Summit County, Ohio

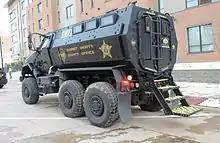
SWAT vehicle of the Summit County Sheriff's Office

Summit County has an 11-member council. Three members are elected at-large in midterm cycles, while eight members are elected from districts coinciding with the presidential election. The current members of Summit County Council are: